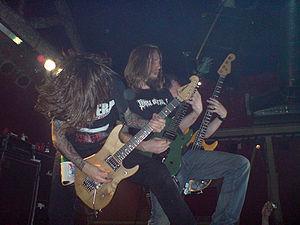
Darkest Hour est un groupe américain de metalcore, originaire de Washington, D.C.. Le groupe enregistre son premier album, en 1996, The Misanthrope. Ensuite, il fera beaucoup de tournées, en 1998, les membres accueillent un second guitariste. Leur album Deliver Us débute à la 110ᵉ place du classement Billboard avec 6 600 exemplaires vendus, et The Eternal Return atteint la 104ᵉ de ce même classement.